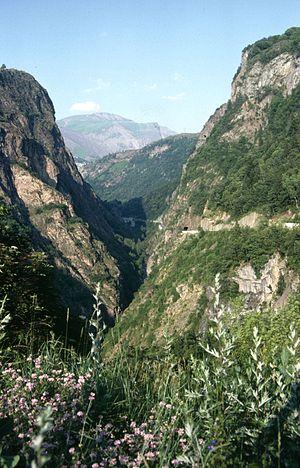
Auris est une commune française située dans le département de l'Isère en région Auvergne-Rhône-Alpes. Elle se trouve dans l'Oisans, au cœur des Alpes françaises, et à proximité de la station de sports d'hiver de l'Alpe d'Huez. Ses habitants sont appelés les Aurienchons.